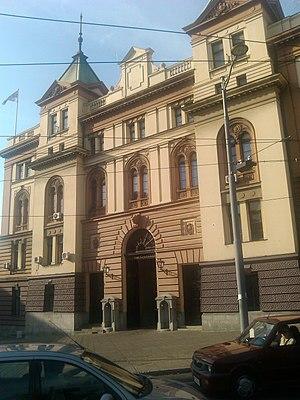
Les monuments culturels protégés constituent une catégorie de monuments de Serbie inscrits sur une liste de monuments bénéficiant de la protection de l'État. Il s'agit d'une troisième catégorie de monuments protégés classés, par leur importance, après les monuments culturels d'importance exceptionnelle et les monuments culturels de grande importance.
Cet article recense les monuments culturels du district de la Ville de Belgrade en Serbie.